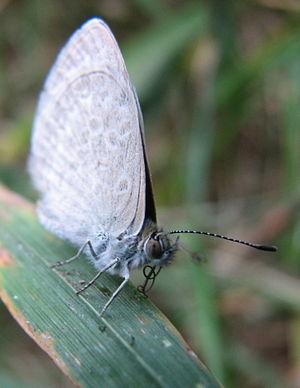
Le Cuivré de Bathurst est une espèce de lépidoptères de la famille des Lycaenidae, de la sous-famille des Theclinae ou de celle des Lycaeninae, et du genre Paralucia.
Paralucia est un genre de lépidoptères de la famille des Lycaenidae dont l'aire de répartition se limite à l'Australie.